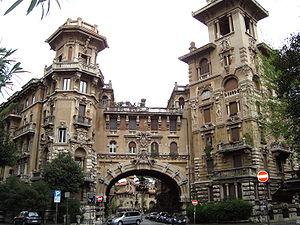
Trieste est un quartiere situé au nord de Rome en Italie. Il est désigné dans la nomenclature administrative par Q.XVII et fait partie du Municipio II. Sa population est de 65 139 habitants répartis sur une superficie de 3,7063 km².
Luigi Coppedè dit Gino Coppedè est un architecte, sculpteur et décorateur italien de style Art nouveau.